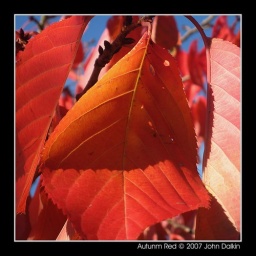
The tree near the front of my house in Birmingham England, has turned the most dramatic shade of red !